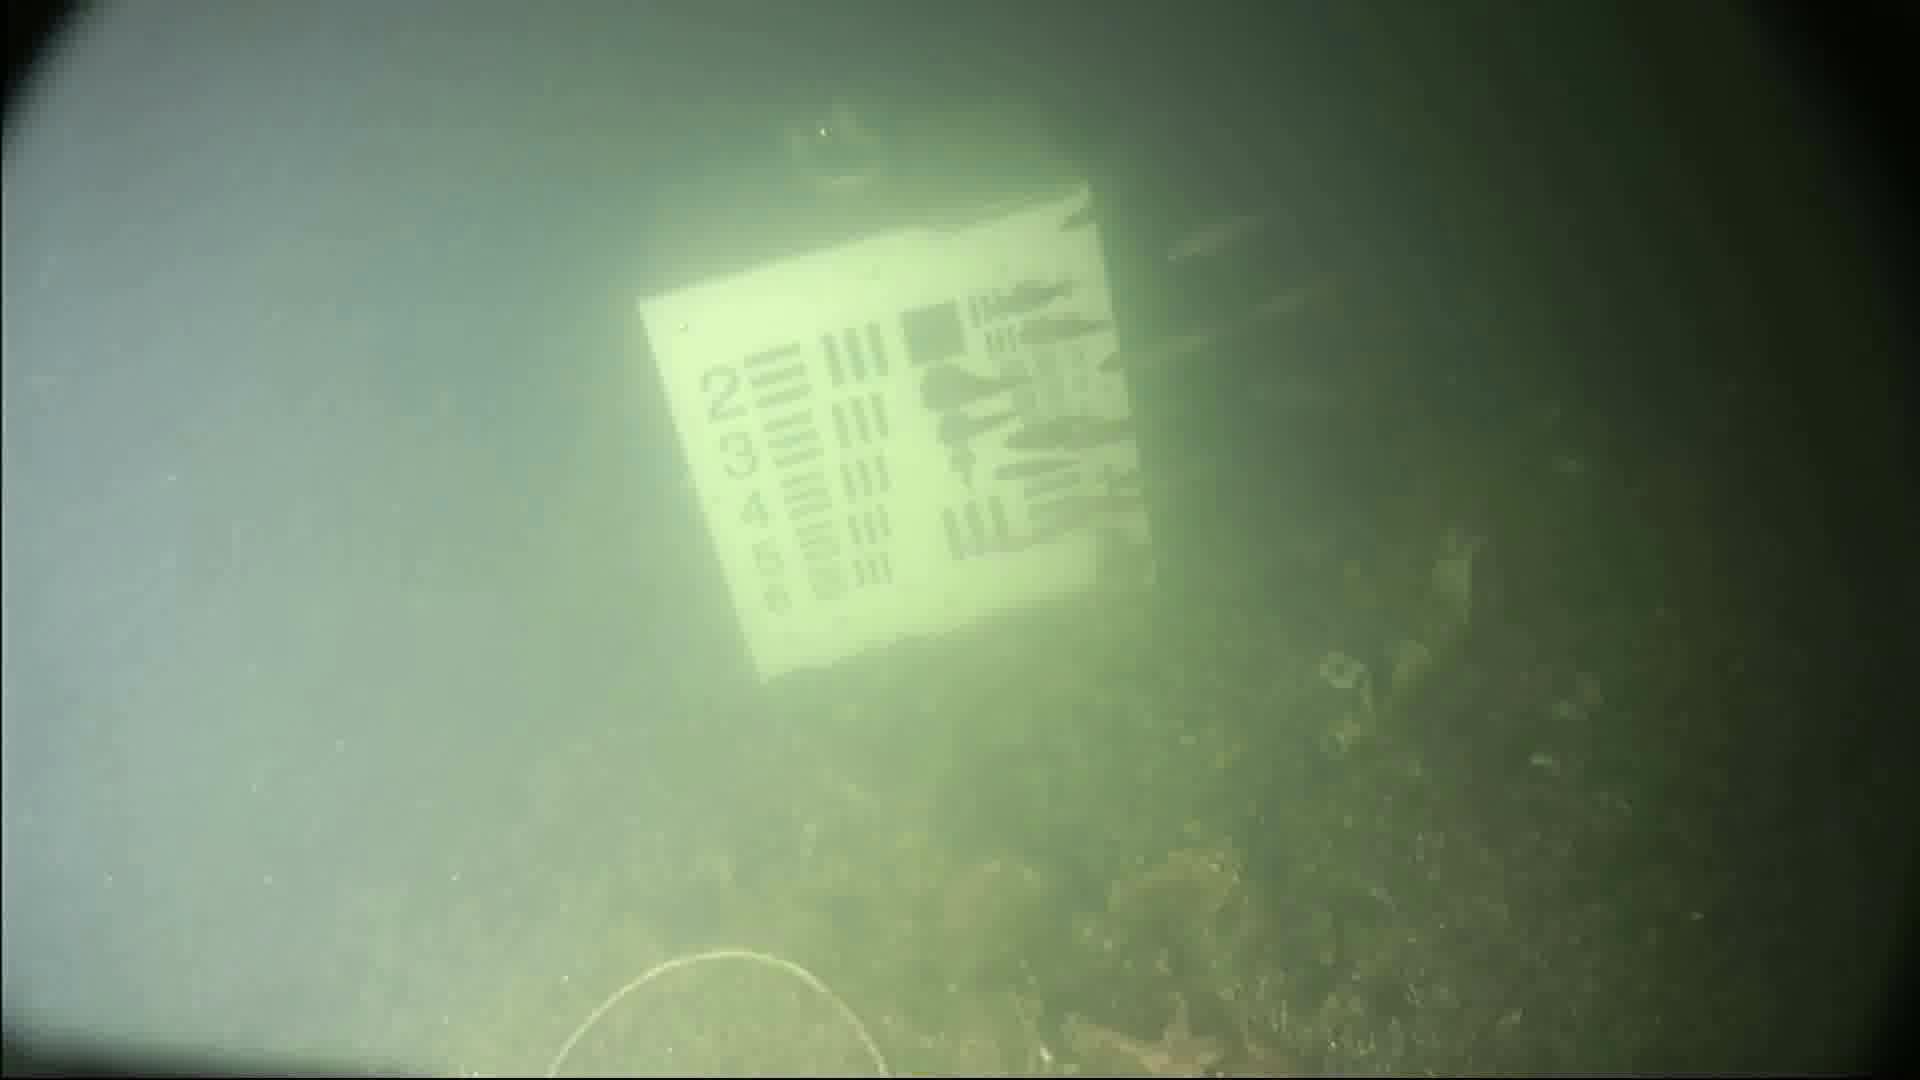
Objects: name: small_fish
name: starfish